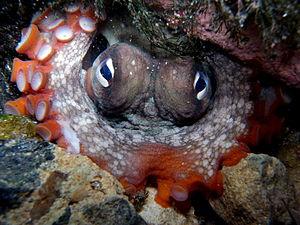
Octopus tetricus est une espèce d'octopodes de la famille des Octopodidae.